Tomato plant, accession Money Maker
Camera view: tilt-top (135 deg); turntable rotation: 90 degrees
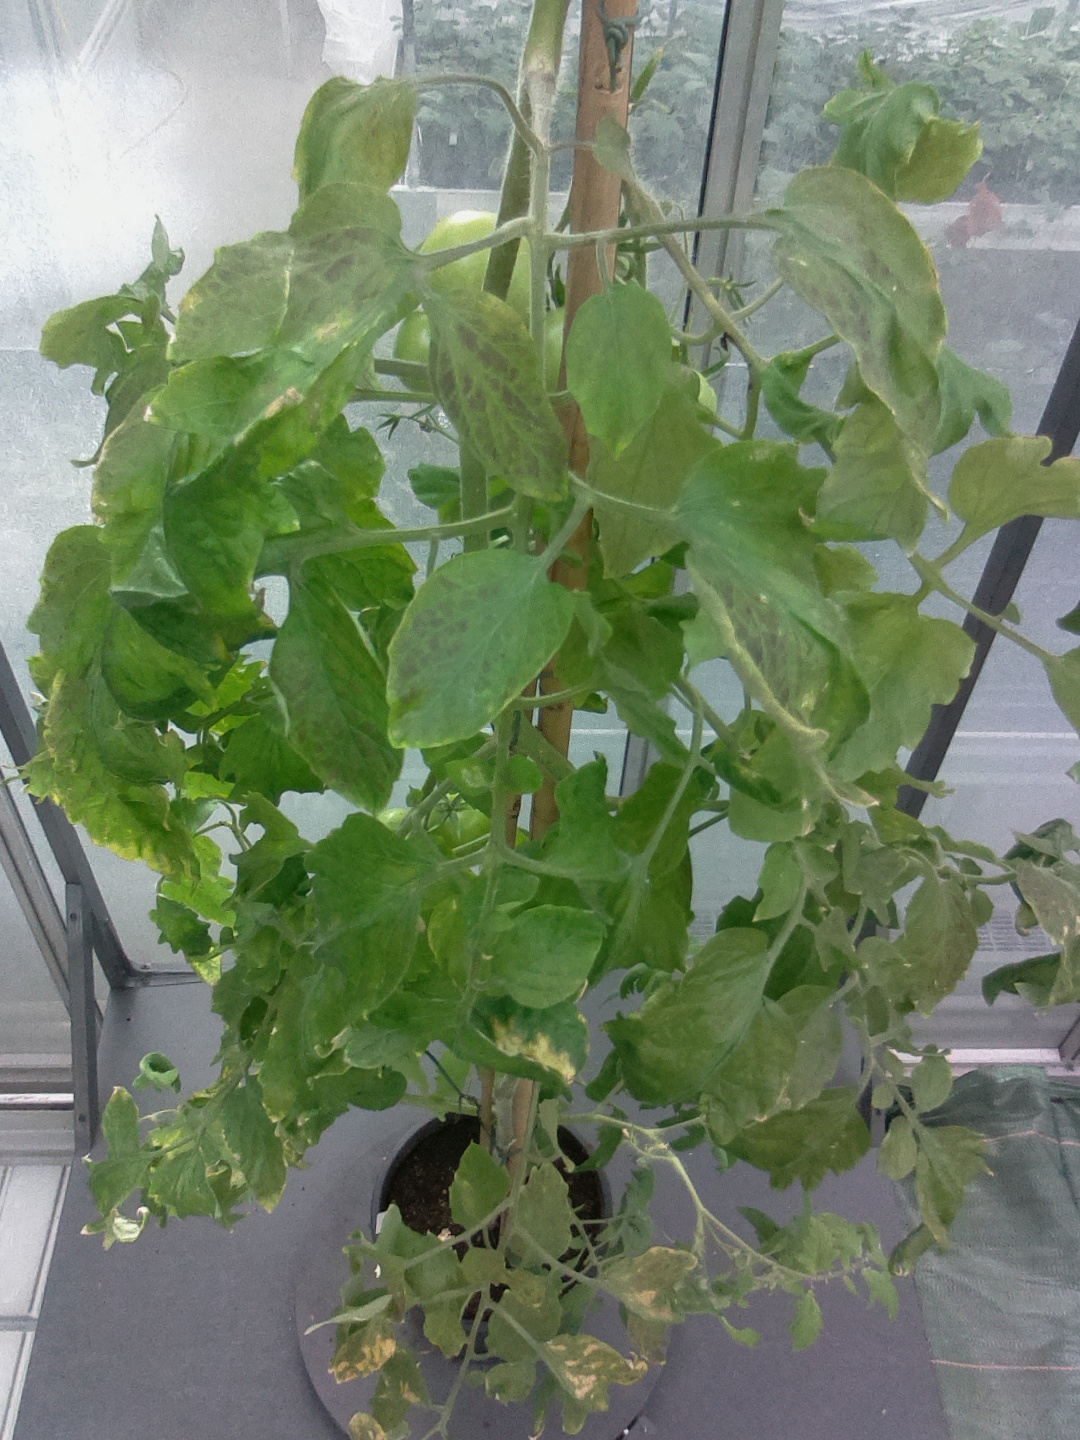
BBCH growth stage 76: 60%-70% of final fruit size